Princely Abbey of Corvey

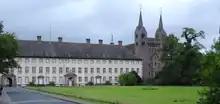
Corvey today

The Princely Abbey of Corvey ( or ) is a former Benedictine abbey and ecclesiastical principality now in North Rhine-Westphalia, Germany. It was one of the half-dozen self-ruling "princely abbeys" of the Holy Roman Empire from the Late Middle Ages until 1792 when Corvey was elevated to a prince-bishopric. Corvey, whose territory extended over a vast area, was in turn secularized in 1803 in the course of the German mediatisation and absorbed into the newly created Principality of Nassau-Orange-Fulda. Originally built in 822 and 885 and remodeled in the Baroque period, the abbey is an exceptional example of Carolingian architecture, the oldest surviving example of a westwork, and the oldest standing medieval structure in Westphalia. The original architecture of the abbey, with its vaulted hall and galleries encircling the main room, heavily influenced later western Romanesque and Gothic architecture. The inside of the westwork contains the only known wall paintings of ancient mythology with Christian interpretation in Carolingian times. The former abbey church was listed as a UNESCO World Heritage Site in 2014.